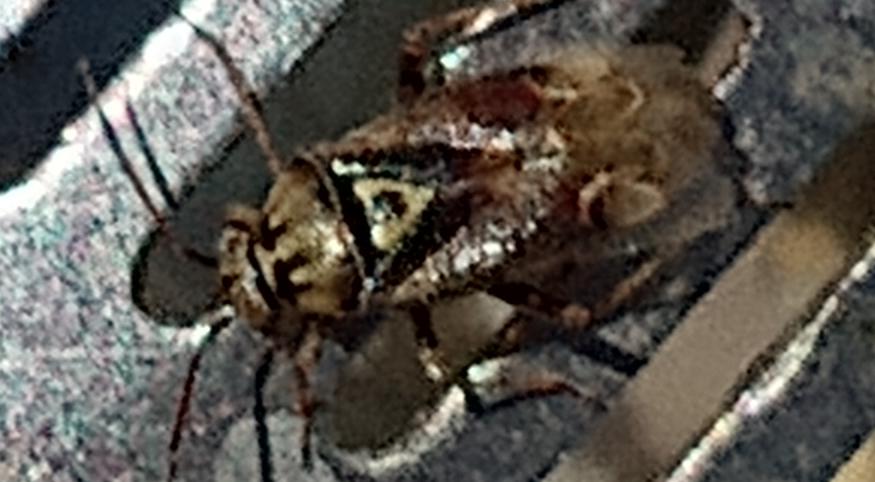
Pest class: lygus_bug